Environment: real
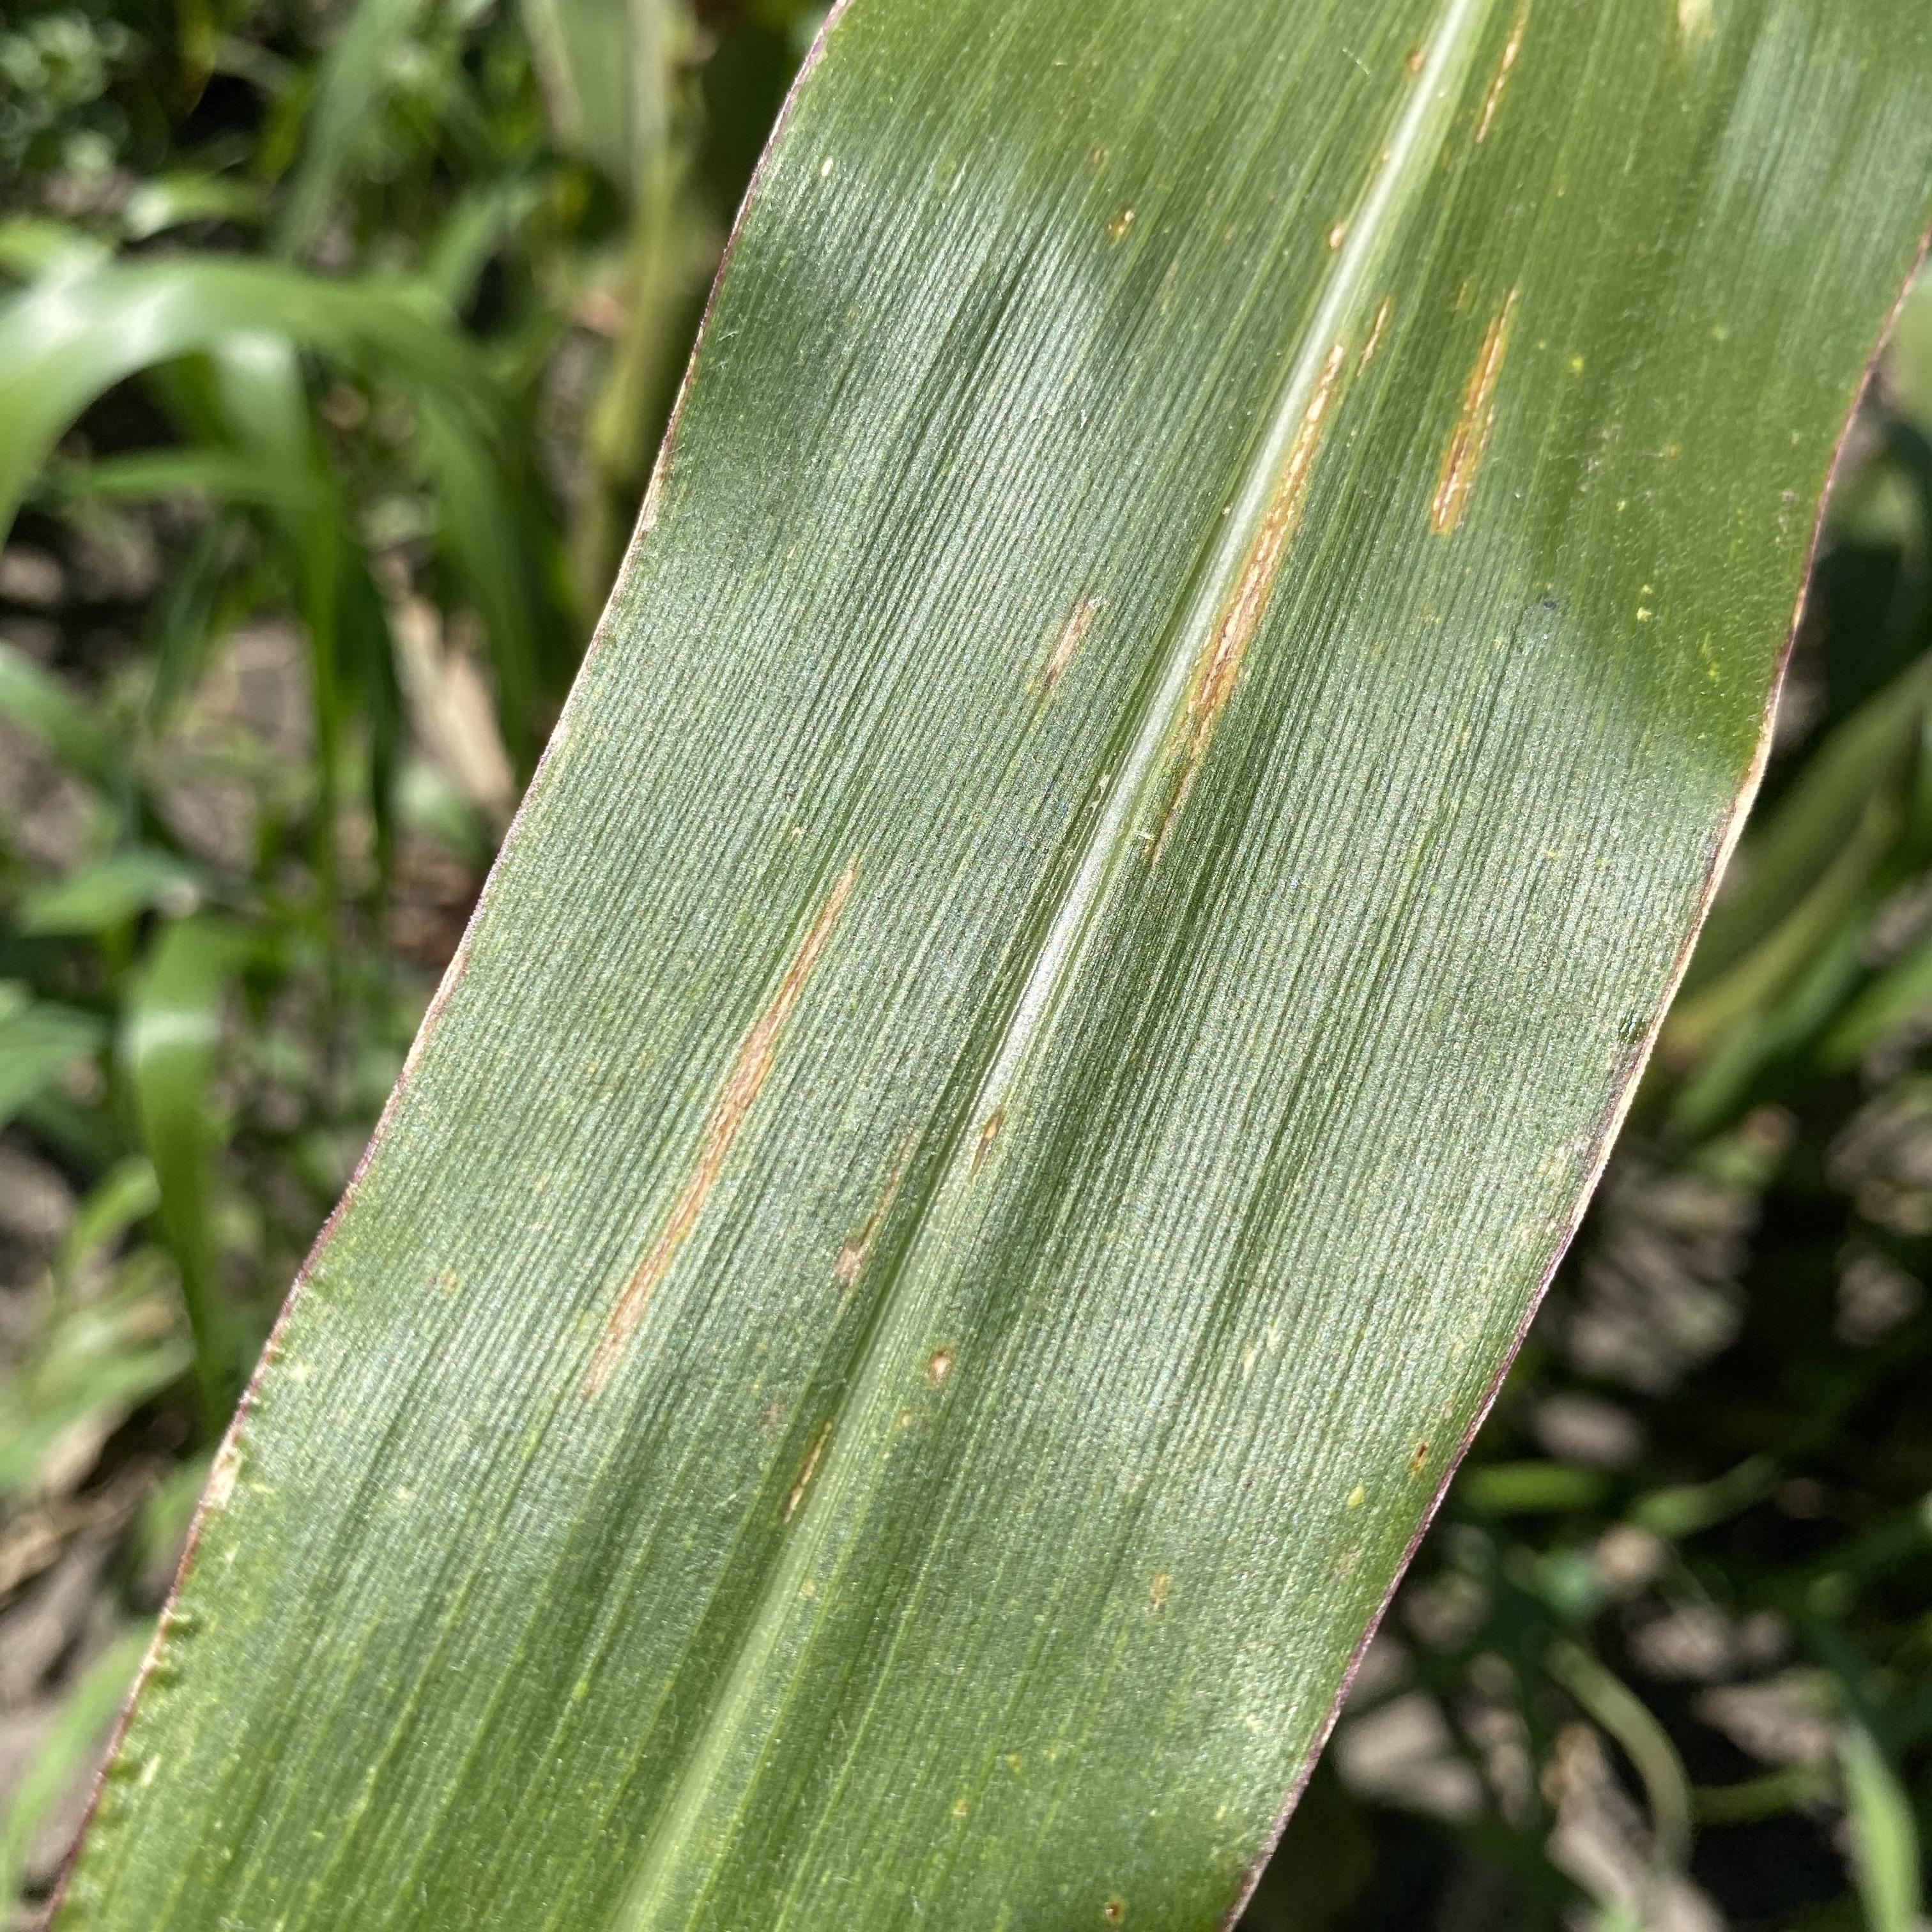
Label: gray_leaf_spot